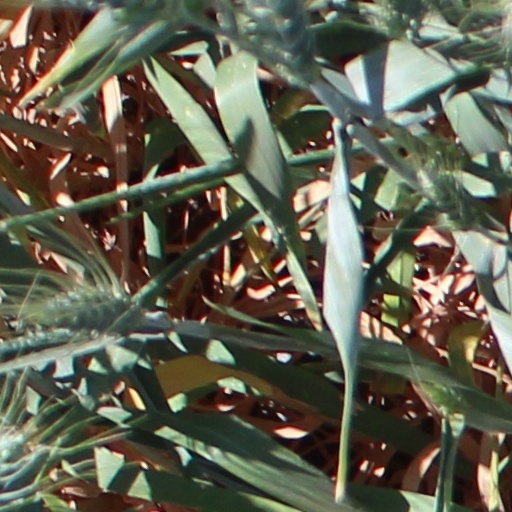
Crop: wheat